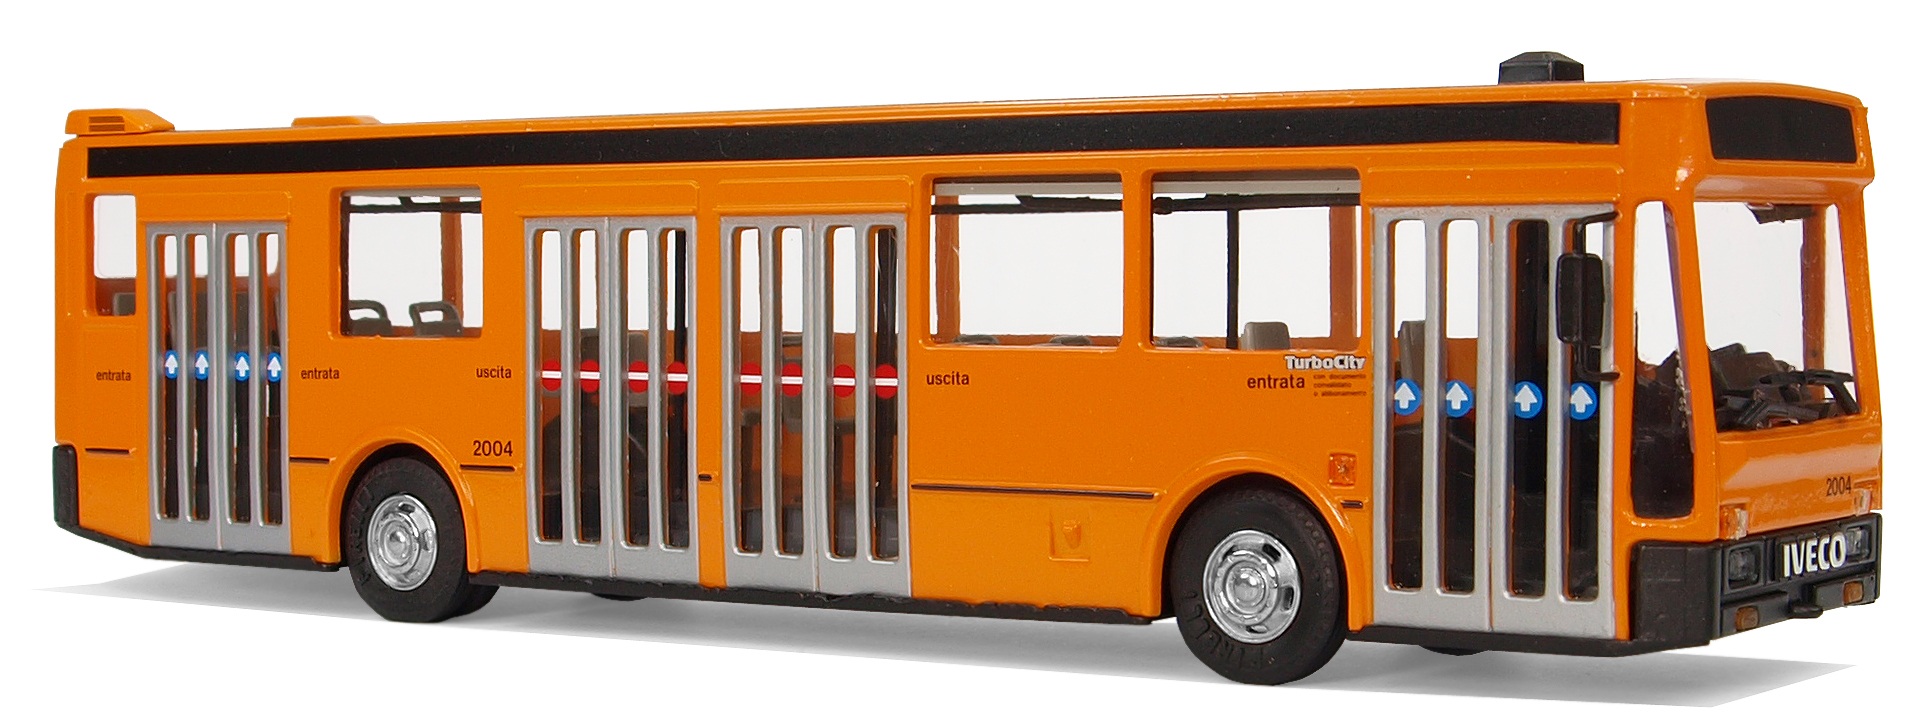
transport, vehicle, italy, leisure, public transport, city bus, bus, model buses, model cars, collect, transport and traffic, models, minibus, iveco, model car, double decker bus, school bus, land vehicle, mode of transport, tour bus service, turbo city